Dalian Naval Academy

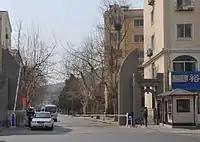
Dalian Naval Academy

Dalian Naval Academy is one of the higher education institutes of the Chinese People's Liberation Army Navy and is located in Dalian, Liaoning.